List of foreshocks and aftershocks of the 2011 Tōhoku earthquake

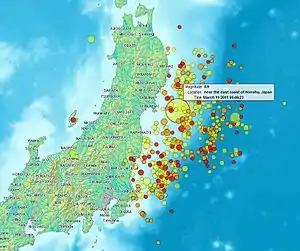

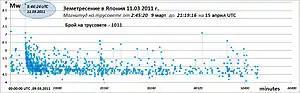

This is a list of foreshocks and aftershocks of the 2011 Tōhoku earthquake. Japan had experienced 900 aftershocks after the M9.1 earthquake on March 11, 2011 with about 60 aftershocks being over magnitude 6.0 and three over magnitude 7.0. For conciseness, only earthquakes with magnitudes greater than 7.0 or an intensity greater than lower-6 on the shindo scale are listed here. M refers to the moment magnitude scale, while Mjma, M, or Mj refer to the Japan Meteorological Agency magnitude scale.